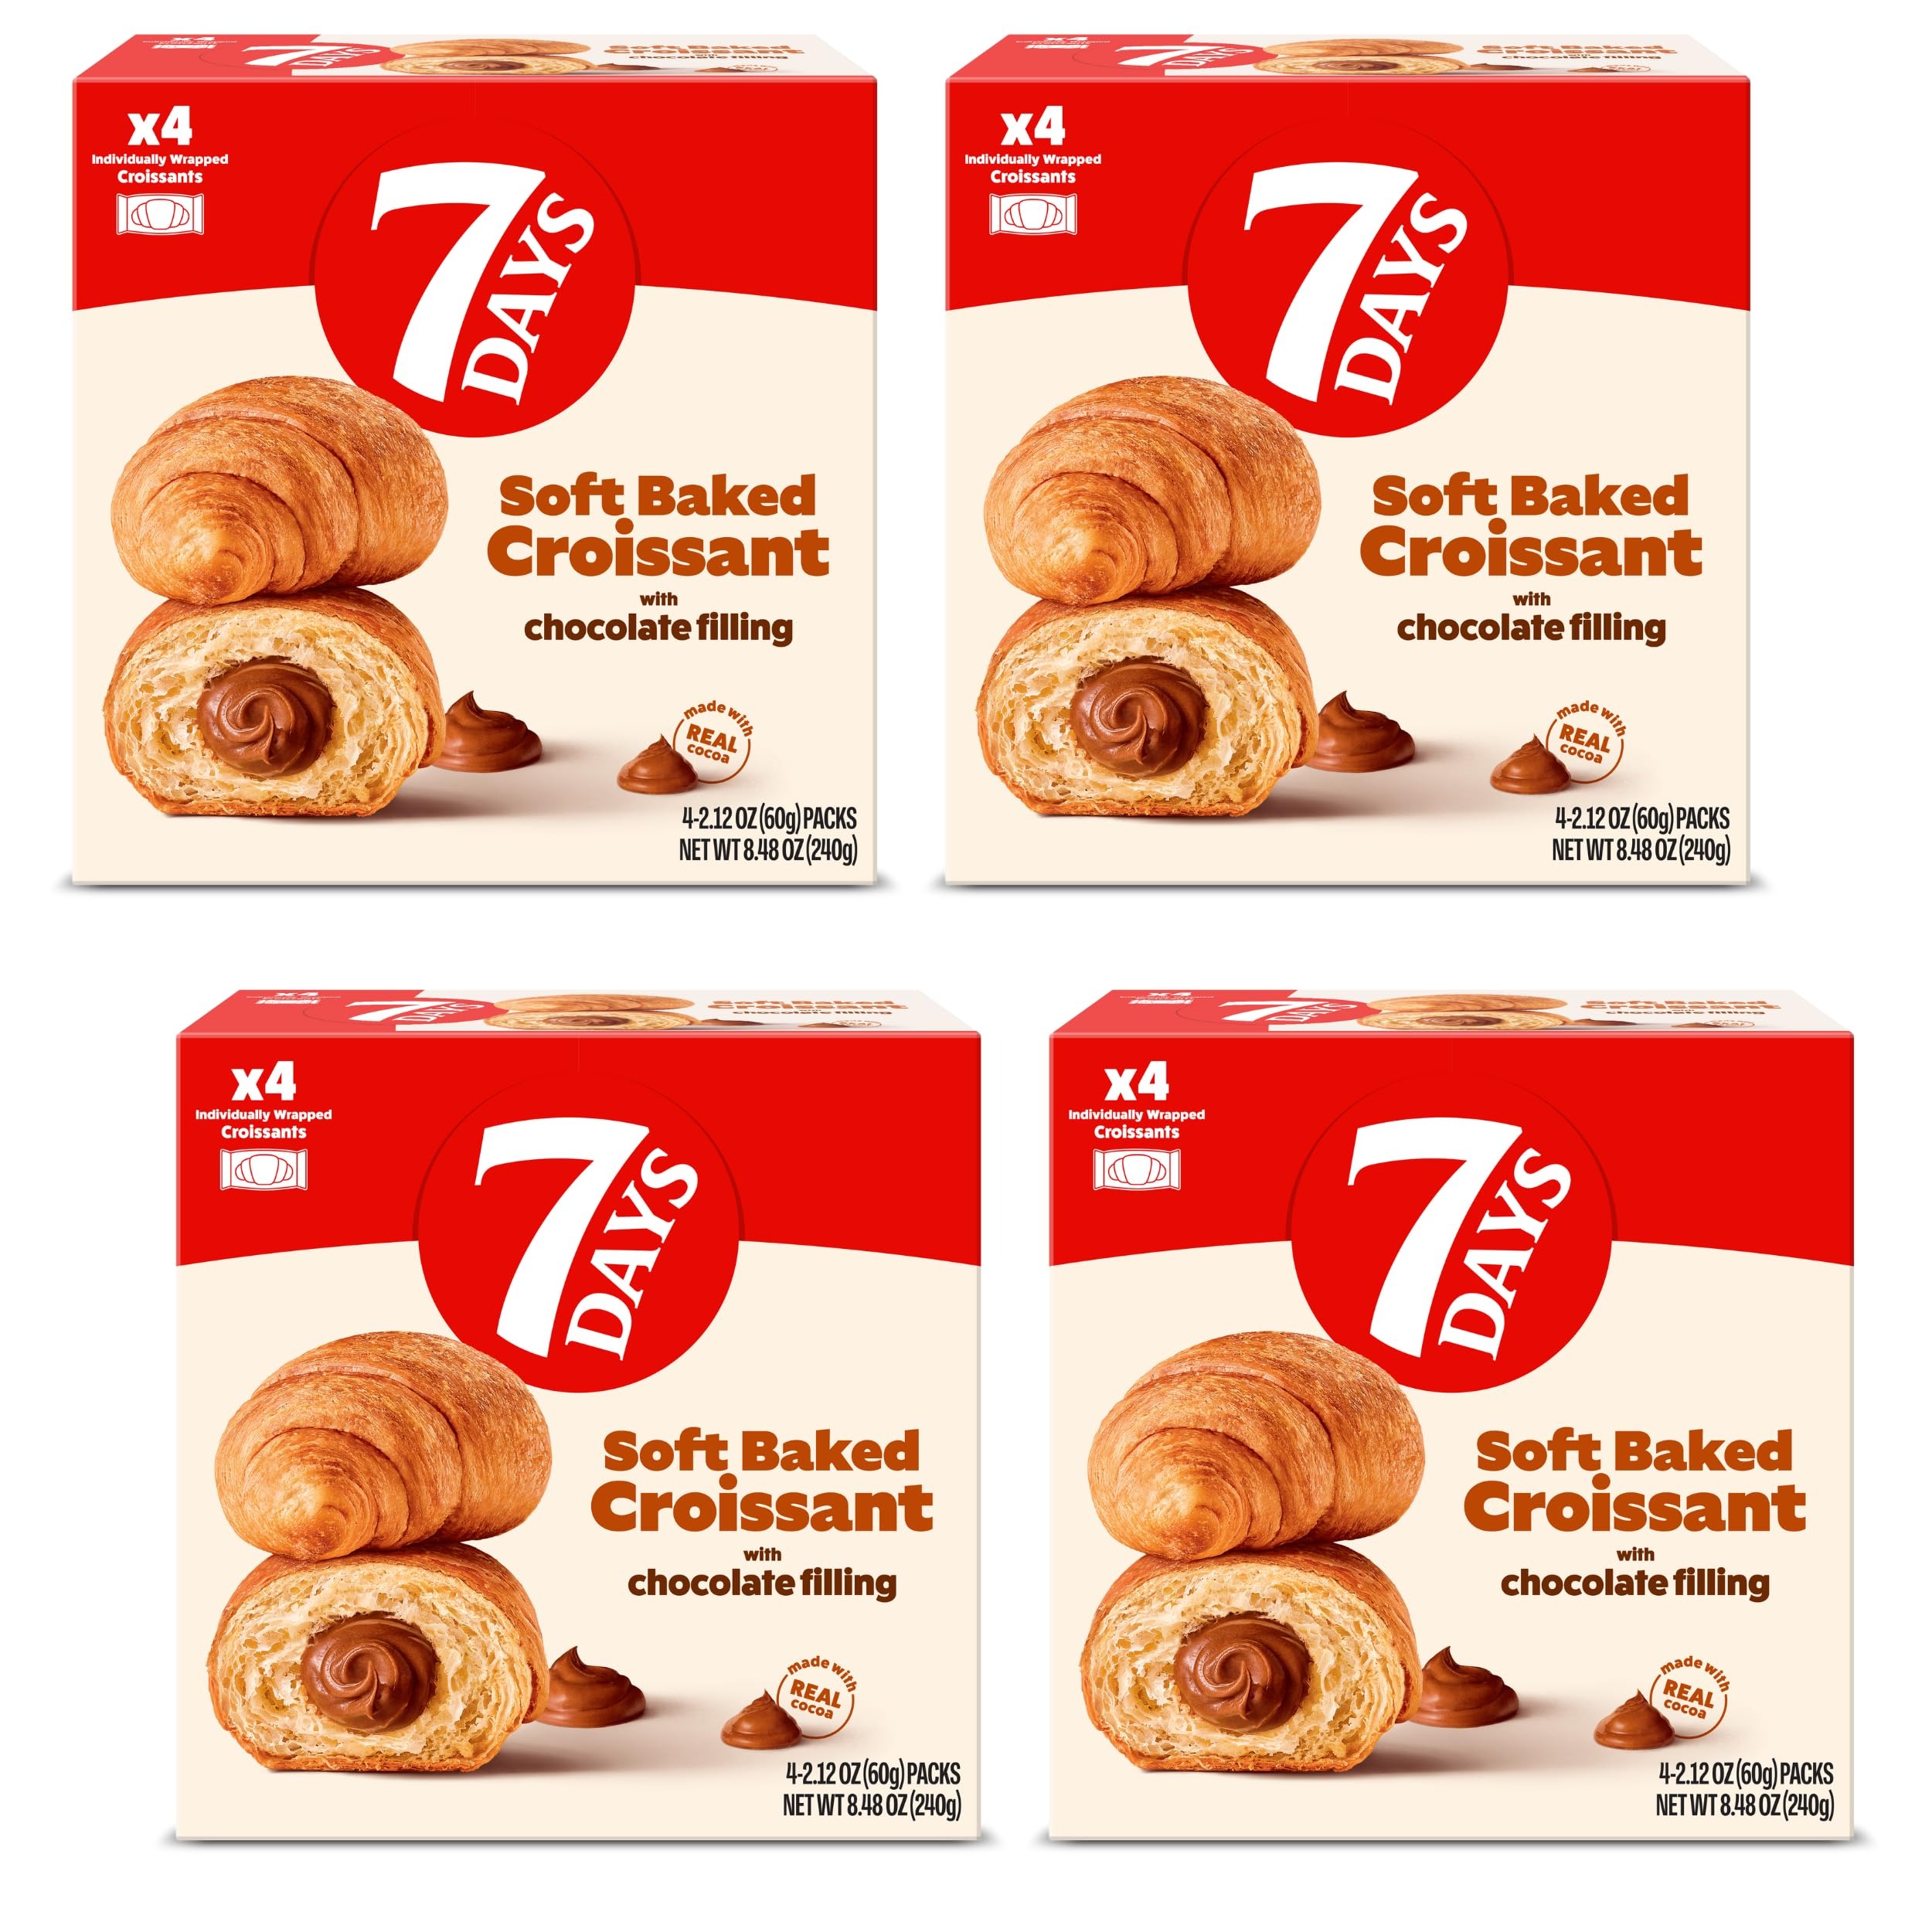
Item Name: 7Days Soft Croissant Multipacks (16 Pack), Chocolate, 4 Boxes, Non-GMO Breakfast Pastry (2.12oz, Pack of 16)
Bullet Point 1: 🥐WHAT’S INCLUDED: 16 individually wrapped, ready-to-eat Soft Croissants with chocolate filling.
Bullet Point 2: 🥐ANY OCCASION: ideal for a quick breakfast to enjoy with coffee or in the afternoon for an on the go snack. Also great for catering, school lunches, office snacks, parties, and game days.
Bullet Point 3: 🥐CONVENIENT: individually wrapped, ready to eat. Perfect on the go snack for busy lifestyles.
Bullet Point 4: 🥐LONG SHELF LIFE: long shelf life snack - great for the snack pantry.
Bullet Point 5: 🥐GMO FREE: 7Days does not use genetically modified organisms.
Product Description: 7Days Chocolate Soft Croissants are the perfect breakfast pastry that will satisfy your hunger. Deliciously soft and filled with a creamy chocolate, these croissants are flaky, sweet, and offer a flavorful snack that’s not like ordinary pastries. These chocolate cream filled snacks are perfect for adults and kids. They do not contain genetically modified organisms so you can feel good about what you’re eating. Individually wrapped and tasty for any occasion, 7Days chocolate croissants snacks are ideal for a quick breakfast to enjoy with coffee or in the afternoon for an on-the-go snack. These chocolate croissants are also great for catering, school lunches, the office, parties, and game days. Keep your pantry stocked with these delectable individually wrapped snacks that feature a longer shelf life so you can be ready for when the next craving strikes.
Value: 33.92
Unit: Ounce

Price: 4.47